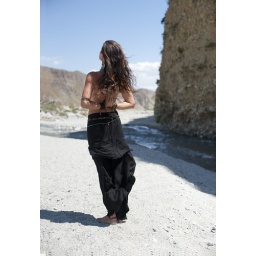
Beautiful young woman seen from the back standing near a desert river with her hands in a reverse yoga mudra.